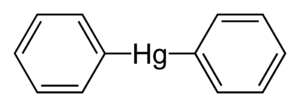
Le diphénylmercure est un composé organomercuriel de formule C₁₂H₁₀Hg, se présentant sous la forme d'un solide cristallin incolore. Il peut être synthétisé par une réaction entre le chlorure de mercure(II) et le méthyltriphénylétain dans un ratio molaire 2:1, dans l'éthanol. Comme la plupart des composés organomercuriels, la géométrie de coordination du mercure est linéaire.